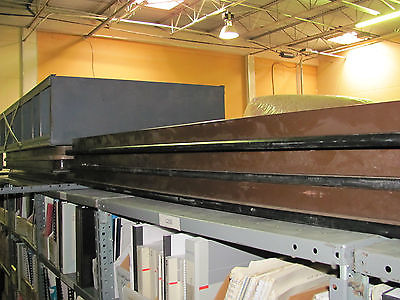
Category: table